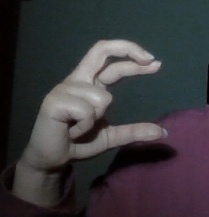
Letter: thal